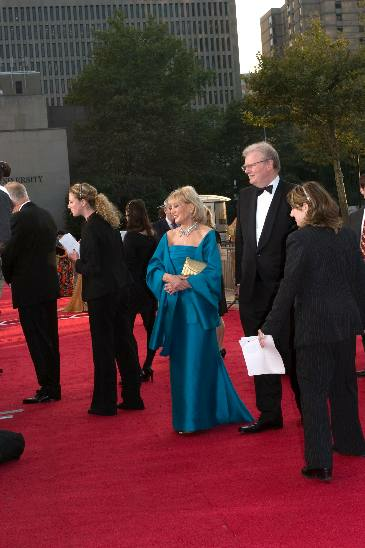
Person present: Yes